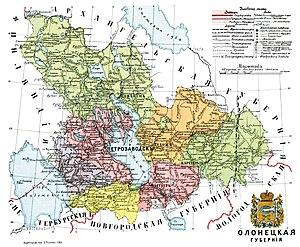
Le gouvernement d’Olonets est une division administrative de l’Empire russe, puis brièvement de la R.S.F.S.R., avec pour capitale la ville de Petrozavodsk. Créé en 1801 le gouvernement exista jusqu’en 1922 et son partage entre la Commune prolétaire de Carélie et le gouvernement de Vologda.